Snap, Crackle and Pop

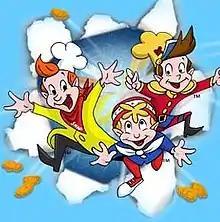
An older version of the three mascots

Snap, Crackle and Pop are the cartoon mascots of Rice Krispies, a brand of breakfast cereal marketed by Kellogg's and its successor companies.